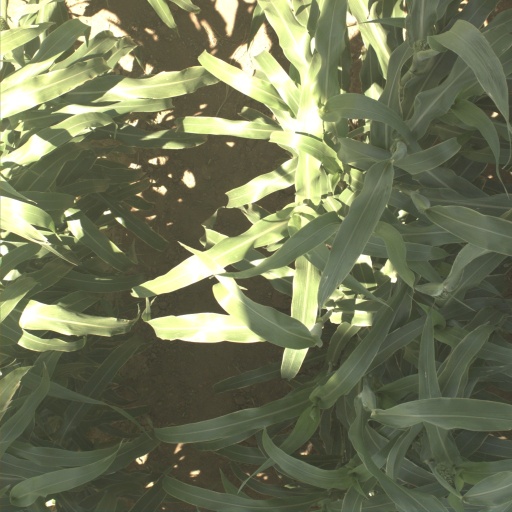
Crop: sorghum